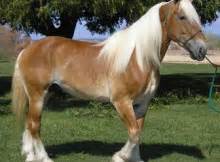
Label: cavallo